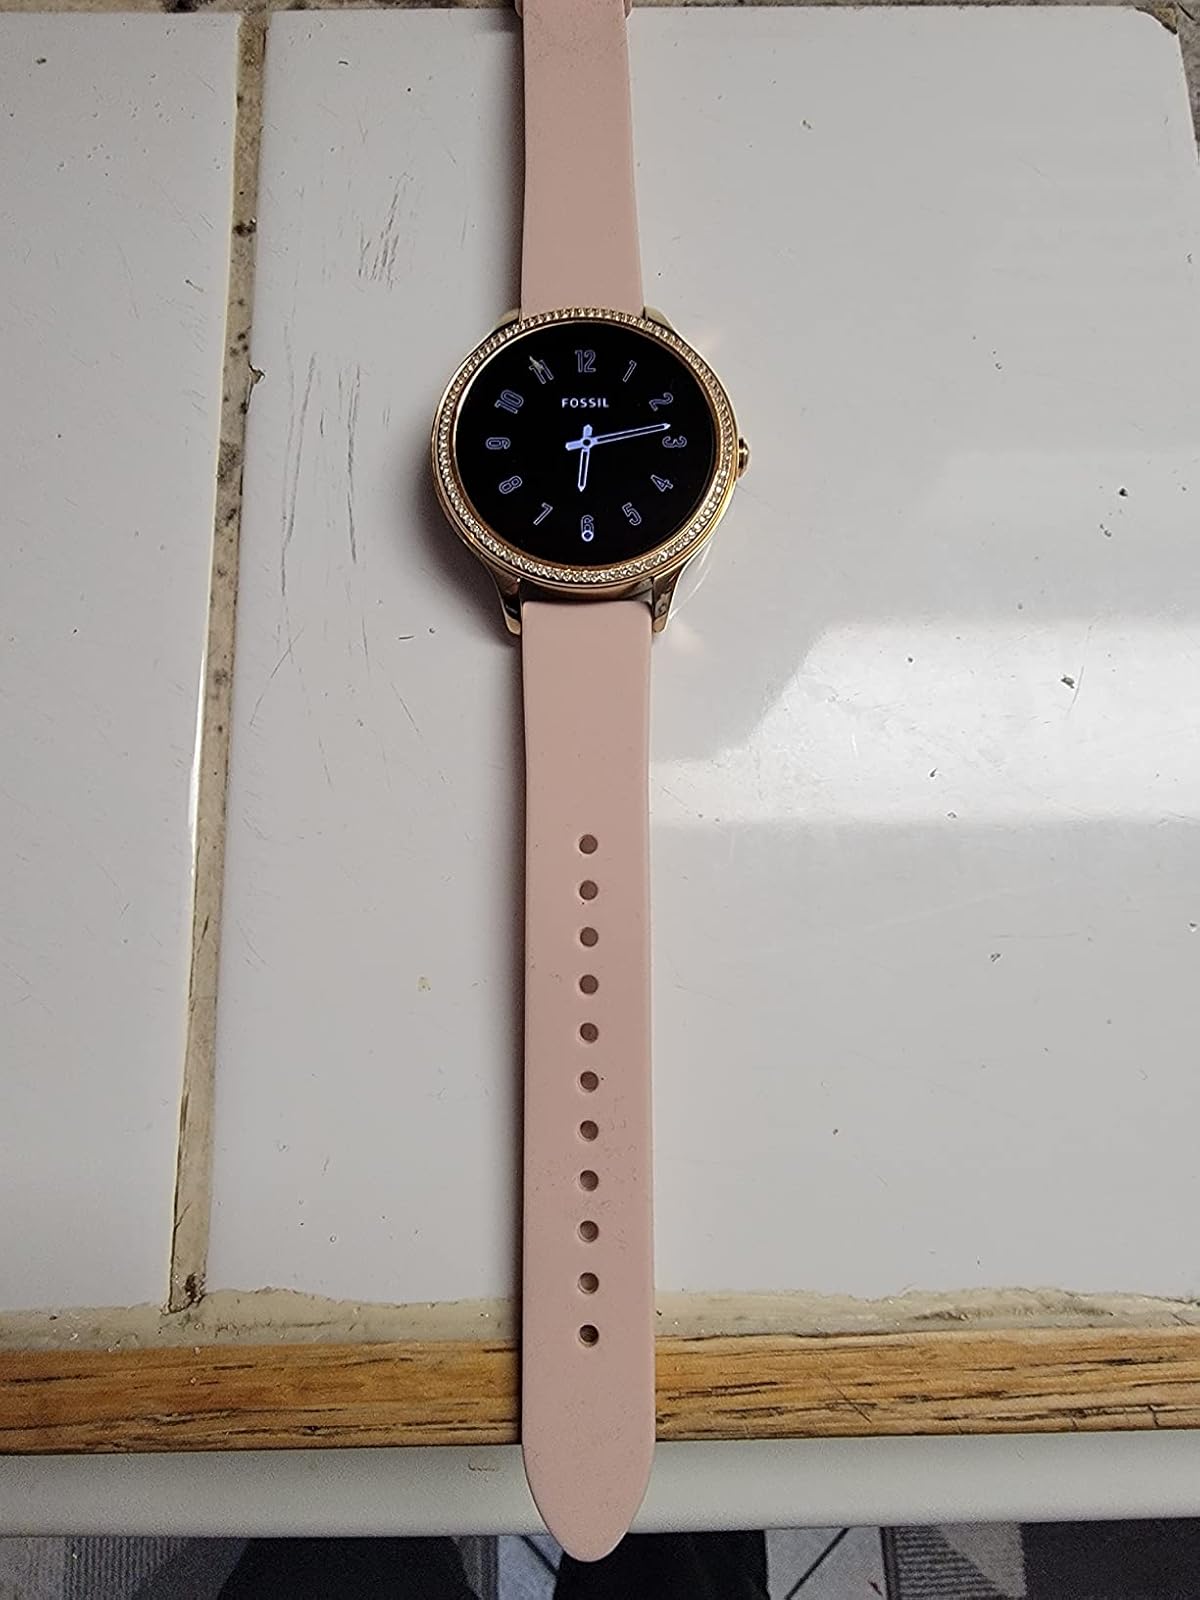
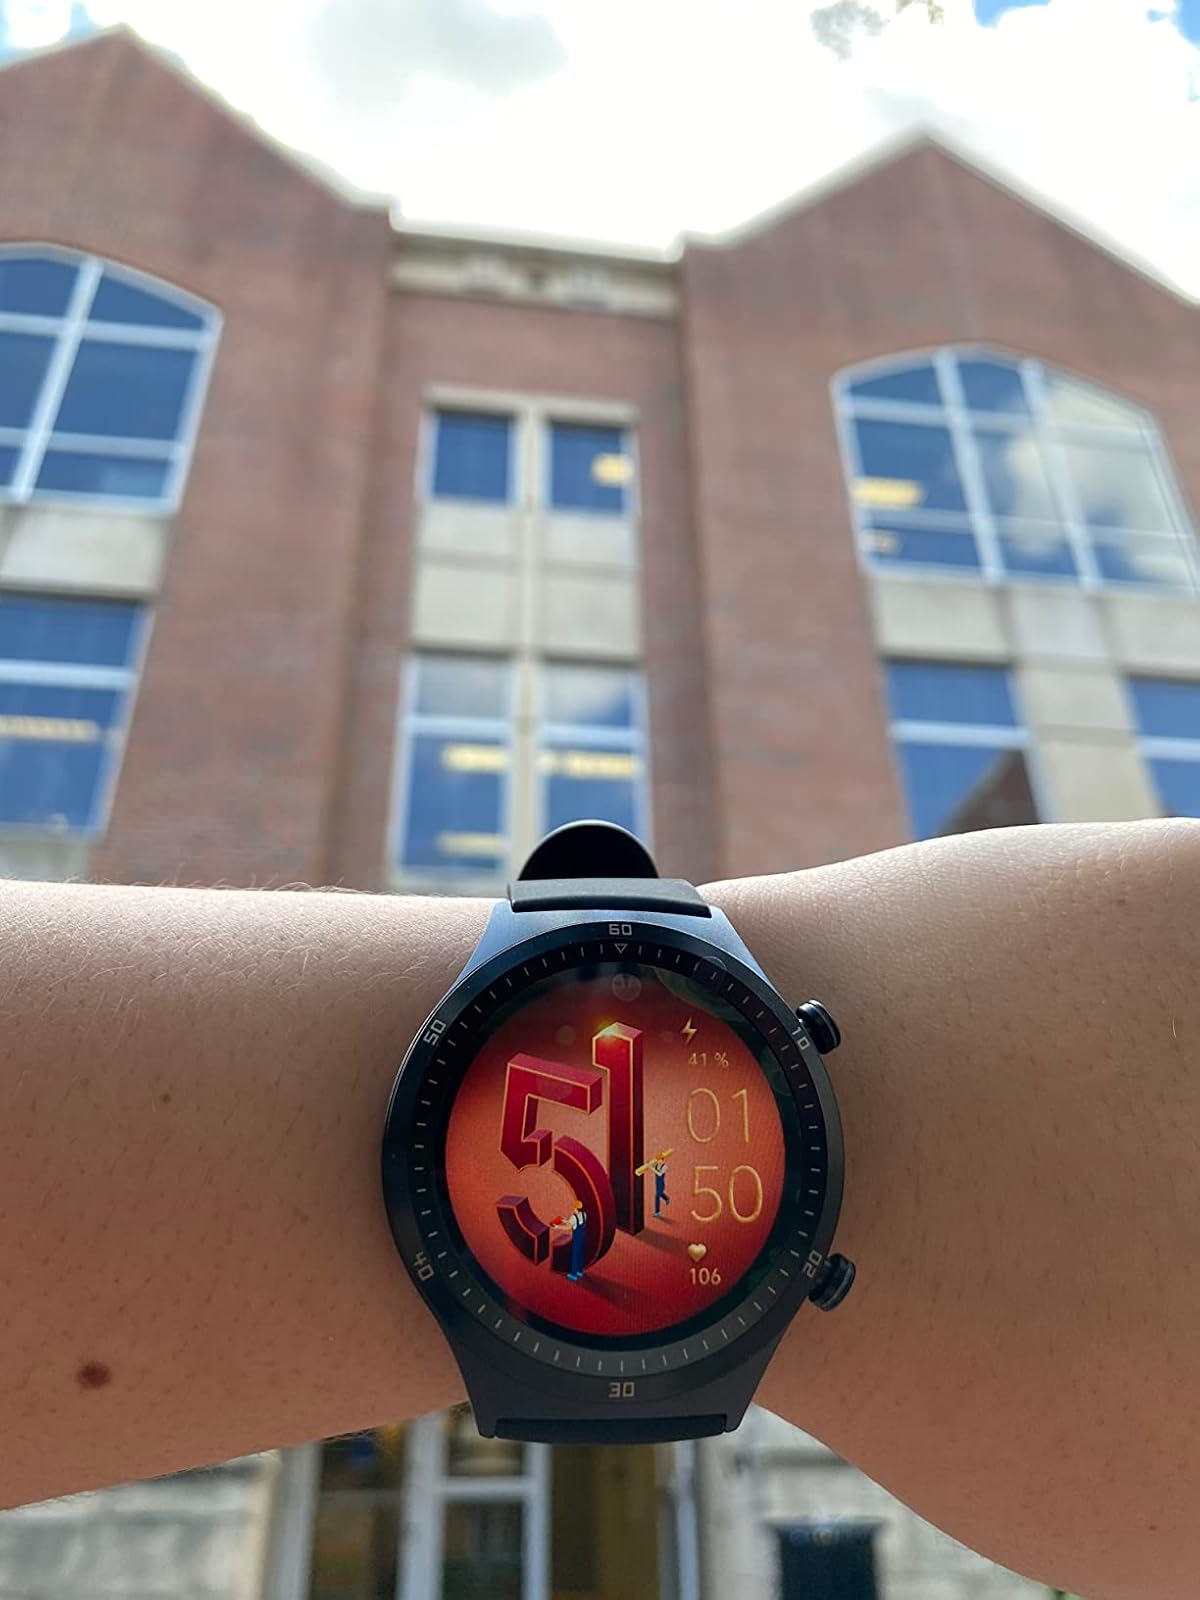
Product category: smartwatch
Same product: no